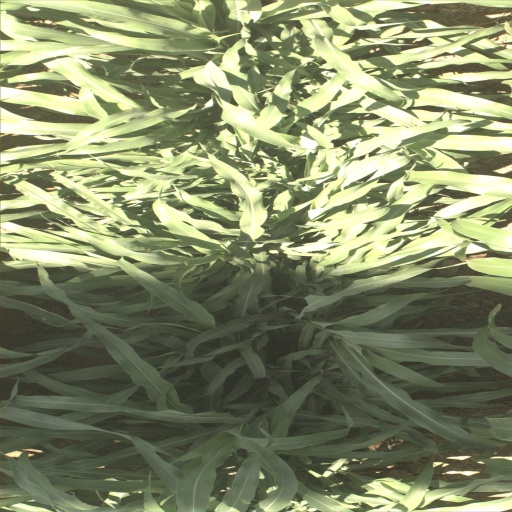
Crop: sorghum